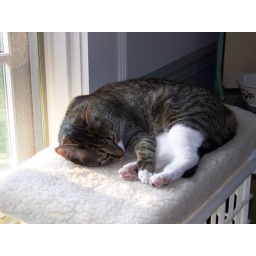
Paddy in the window bed